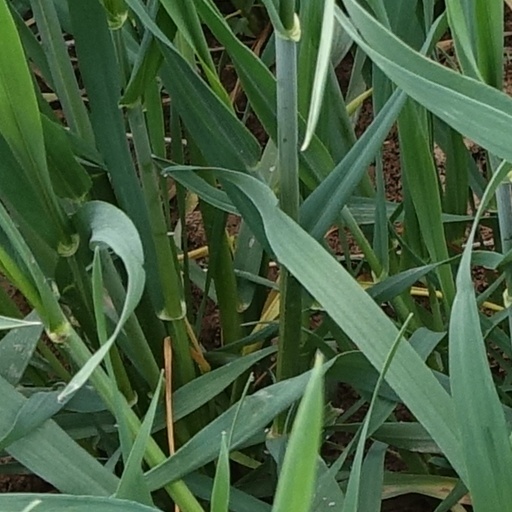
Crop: wheat